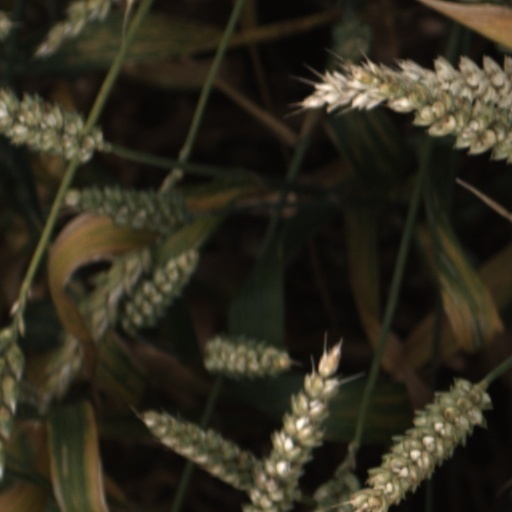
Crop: wheat